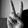
ASL letter: V